FC Koper

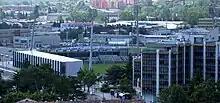
Bonifika Stadium

Bonifika Stadium is the team's home ground, named after the area where it is situated in the town of Koper. The stadium was built in 1948. In 2010, the stadium underwent extensive reconstruction and its current capacity is 4,047 seats.